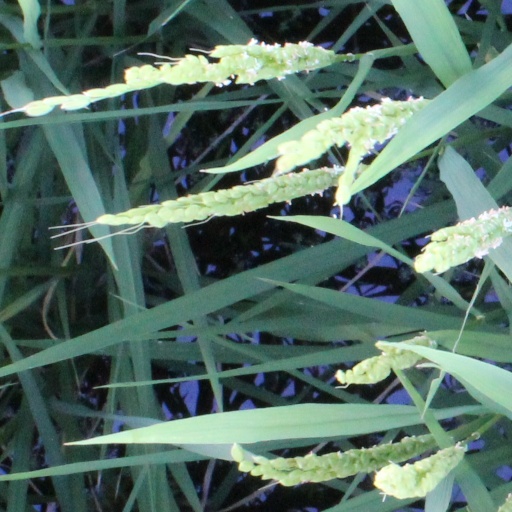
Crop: rice